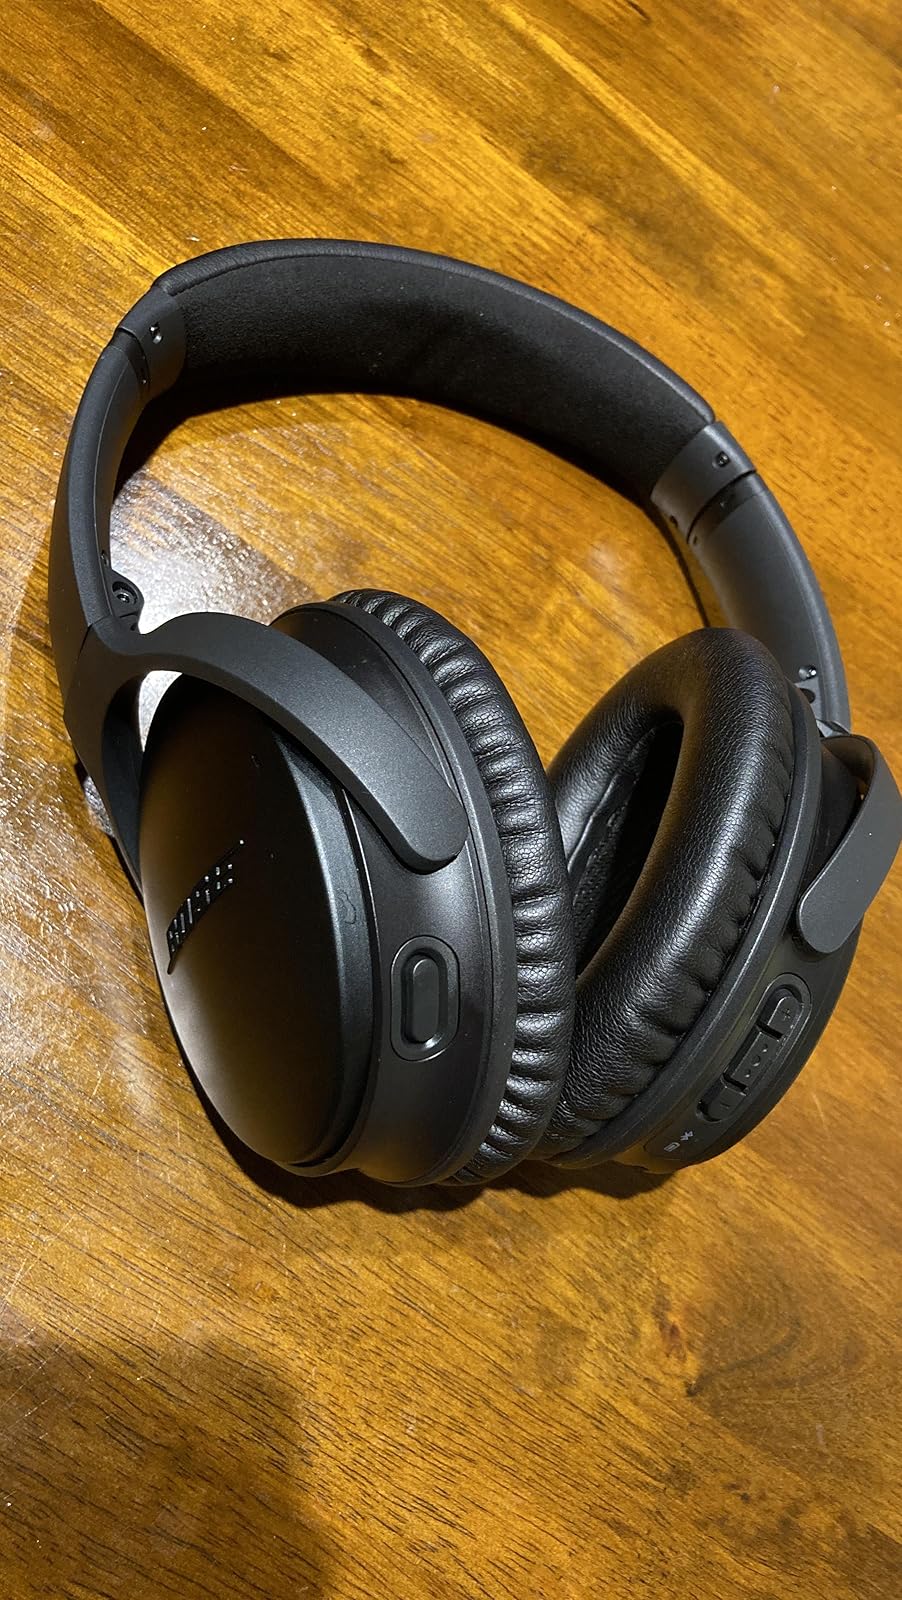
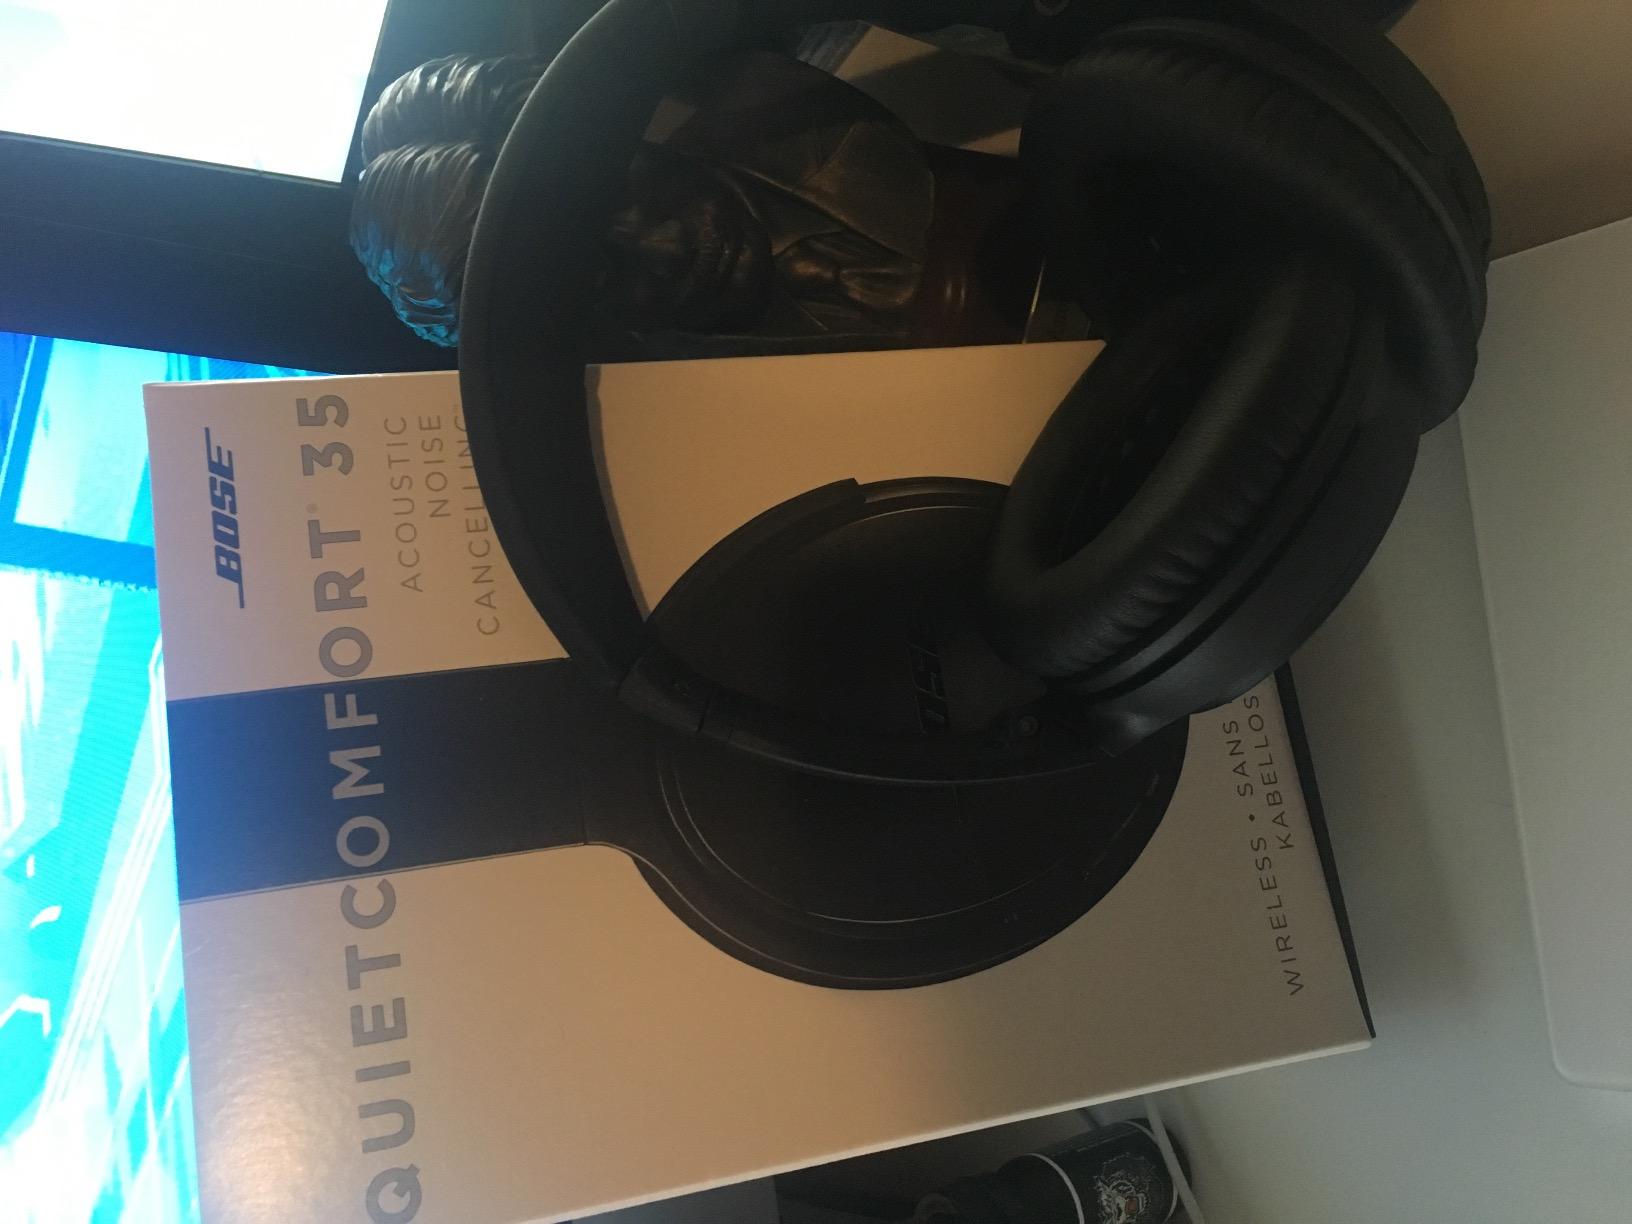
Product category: headphones
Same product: yes